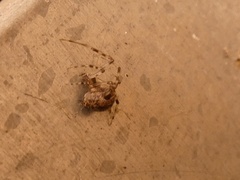
Species: Parasteatoda_tepidariorum